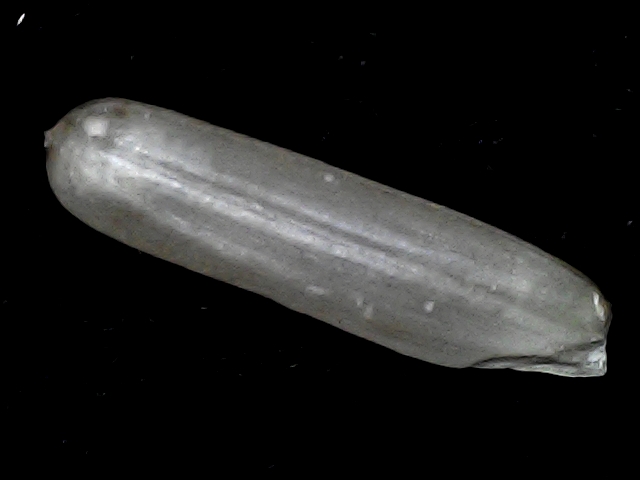
Rice variety: BD57